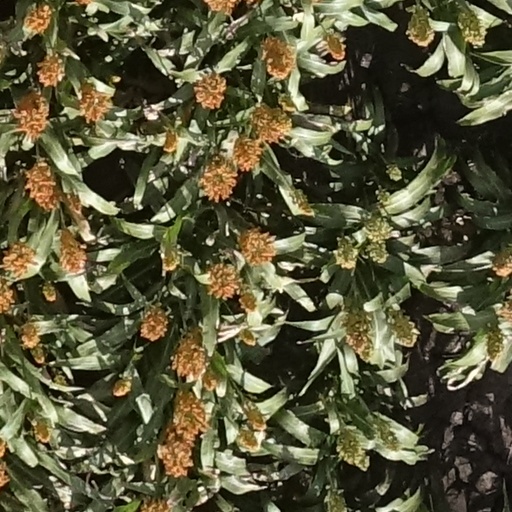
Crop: sorghum